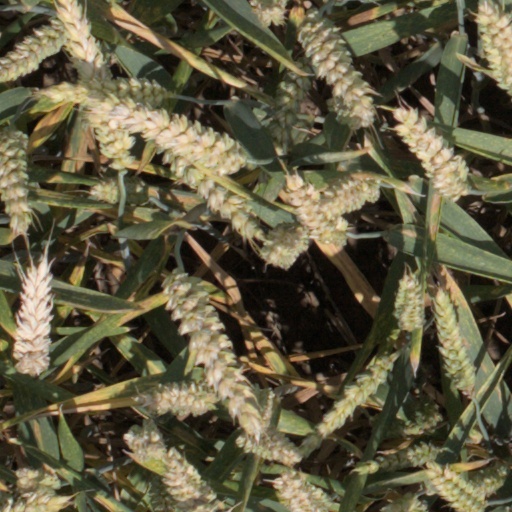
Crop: wheat